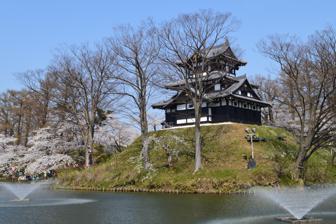
Building: Takada Castle
Country: Japan
Year built: 1614
Edo period flatland-style Japanese castle Takada Castle 高田城 Jōetsu, Niigata , Japan Corner tower of Takada (Reconstructed) Takada Castle Show map of Niigata Prefecture Takada Castle Show map of Japan Coordinates 37°6′36″N 138°15′21″E / 37.11000°N 138.25583°E / 37.11000; 138.25583 Type Hirajiro (flatland castle) Site information Condition partially reconstructed Site history Built 1614 In use 1614-1889 Front of the inner castle Gokuraku Bridge of the castle Takada Castle ( 高田城 , Takada-jō ) ) was an Edo period flatland-style Japanese castle located in what is now the center of the city of Jōetsu , Niigata Prefecture in the Hokuriku region of Honshu , Japan . Under the Tokugawa shogunate , it was the centre of Takada Domain . Background Takada Castle is located at the juncture of the Seki River and Yashiro River, and utilises a small height surrounded by the curving rivers as part of its outer moat. The castle is also located so as to control  bottleneck in the main route between the Sea of Japan and the Kantō region to the east. Since the 14th century, this area was ruled by a branch of the Nagao clan, who were senior retainers of the Uesugi under the Muromachi shogunate . The Nagao clan built nearby Kasugayama Castle , and in the middle of 16th century, Uesugi Kenshin (1530-1578)  (formerly of the Nagao clan but who had succeeded to the chieftainship of the Uesugi clan) united Echigo Province under his rule. However, after his death, the clan was forced to submit to Toyotomi Hideyoshi and were transferred to Aizu . Hideyoshi appointed the Hori Hideharu (1575-1606) as lord of Echigo, and he relocated from Kasugayama to Fukushima Castle in the port of Naoetsu. The Hori clan was deprived of is holdings in 1610 by Tokugawa Ieyasu soon after the start of the Tokugawa shogunate, and the domain were given to Ieyasu's sixth son, Matsudaira Tadateru . Matsudaira Tadateru was Ieyasu's son by a concubine, and had been sent away to be raised by retainers soon after his birth. He was appointed daimyō of Fukaya in Musashi in 1599, and was transferred to Sakura Domain in 1602, followed by Kawanakajima Domain in 1603. His appointment to Takada Domain came with a kokudaka of 750,000 koku , making the domain the second largest in Japan, and was intended to offset neighbouring Kanazawa Domain ruled by the tozama Maeda clan . Although Fukushima Castle was well-designed and was conveniently close to the port at Naoetsu, Tadateru found that it was too small for his forces, and was also subject to frequent flooding. In 1614, he decided to build a completely new castle at a more inland location. During this time period, the relations between the Tokugawa shogunate and Toyotomi Hideyori and his supporters based in Osaka were rapidly approaching open war. Consequently, the shogunate could not afford either the time nor the money for a new castle at Takada. The shogunate ordered Date Masamune (who was also Tadateru's father-in-law) to organise the construction and 13 daimyō houses to contribute manpower and resources. These included Maeda Toshitsune from Kanazawa Domain, and even the former warlord of Echigo, Uesugi Kagekatsu , who was now at Yonezawa . Construction of the castle was begun on 15 March 1614 and was more or less completed only four months later.  To save time and resources, only earthen ramparts were used, with no stone facing, and no tenshu was constructed. Structure Plan of the castle (Corner tower in the white circle The corner tower from inside the castle The completed castle measured 800 by 400 meters with a 220 x 230 meter inner bailey protected by moats and a clay wall.  This bailey had two masugata-style gates and a three-story yagura in the southwestern corner, which served as its donjon. The inner bailey was surrounded by the second enclosure and there were smaller tertiary enclosures to the northeast and southwest, with a wide outer moat. Compared with its huge size, Takada Castle had a simple layout with only three yagura , and was mainly protected by just a combination of moats and clay wall. History Tadateru did not have much time to enjoy his new castle. During the Siege of Osaka in 1615, Tadateru had a falling out with his elder brother Shōgun Tokugawa Hidetada , who regarded him as a potential rival Tadateru's position was also endangered by Tokugawa Ieyasu's lack of any familiar feelings for his sixth son, and by the fact that his more favoured younger brothers, Tokugawa Yoshinao , Tokugawa Yorinobu and Tokugawa Yorifusa had come of age and had been granted large domains.  Tadateru was disposed in 1616 and was confined to Takashima Castle in Shinano Province until his death more than 50 years later. Takada Domain was considerably reduced in kokudaka , and was assigned to a series of fudai daimyō , many of whom held the domain only for a short period and saw the position as only a stepping-stone to a better promotion. The domain came under the control of the Sakakibara clan in 1741, who ruled until the Meiji restoration . Takada Castle was damaged by an earthquake in 1665 and again in 1751 . In 1802, all of the castle burned down, except the gates and corner towers. Although the castle did not suffer any damage during the Boshin War , the reconstructed daimyō palace and three-story yagura burned down in 1870. In 1872, per an edict by the Meiji government , the remaining castle structures were dismantled, and the moats were filled in, with the eastern half of the castle grounds sold off and used as a school grounds. The central part of the castle became the base for the Imperial Japanese Army 's 13th Infantry Division . After World War II , the central and surviving western half of the castle grounds became Takeda Park, which was planted with over 4000 sakura trees. In the context of the 20th anniversary celebrations of the city of Jōetsu (1991) it was decided that the corner yagura should be rebuilt in its original form, using old plans, the surviving moats and earthen ramparts repaired, and a bridge connecting the inner bailey with the Ni-no-maru secondary bailey was also restored. The castle was listed as one of the Continued Top 100 Japanese Castles in 2017. See also List of Historic Sites of Japan (Niigata) Bibliography De Lange, William (2021). An Encyclopedia of Japanese Castles . Groningen: Toyo Press. pp. 600 pages. ISBN 978-9492722300 . Ikeda Koichi, Takada-jo in: Miura Masayuki (Ed.), Shiro to jinya. Tokoku-hen. Gakken, 2006. ISBN 978-4-05-604378-5 . Miyaji Saichiro (Ed.), Takada-jo in Bakumatsu shoshu saigo-no hanshu-tachi . Higashinihon-hen. Jinbunsha, 1997. ISBN 978-4-7959-1905-1 . Niigata-ken no rekishi sampo henshu iinkai (Ed.): Niigata-ken no rekishi sampo. Yamakawa Shuppan, 2009. ISBN 978-4-634-24615-7 . References